Corpus Christi, Texas

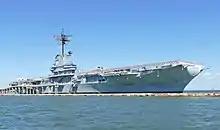
USS Lexington -- The-Blue-Ghost' -- Floating Museum

The majority of the population is employed in the services, wholesale and retail trades, and government sectors. Corpus Christi has an unemployment rate of 4.5% as of July 2019.